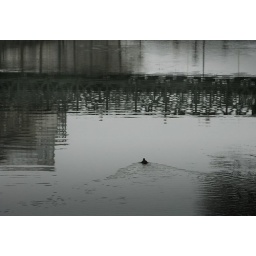
Refelections in the water in the river Byfjorden Uddevalla Sweden